Delta formation

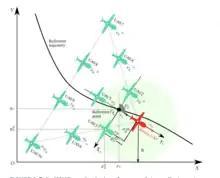
In UAV swarms a reference point and path are predetermined. The source (lead) UAV will follow this reference. The trailing UAVs will then calculate their optimum position based on the reference point

In a swarm, the UAVs have a predefined trajectory path, the lead UAV is designated as the source of information. There is a reference point behind the lead that all the UAVs orient themselves around. Using the location of the UAVs in front they calculate the most efficient position for themselves.